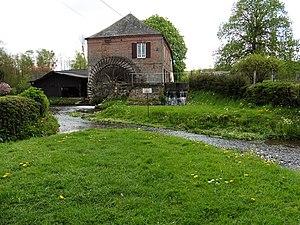
Le moulin de Nelly Saint-Samson-la-Poterie Oise Picardie
Saint-Samson-la-Poterie est une commune française située dans le département de l'Oise, en région Hauts-de-France.